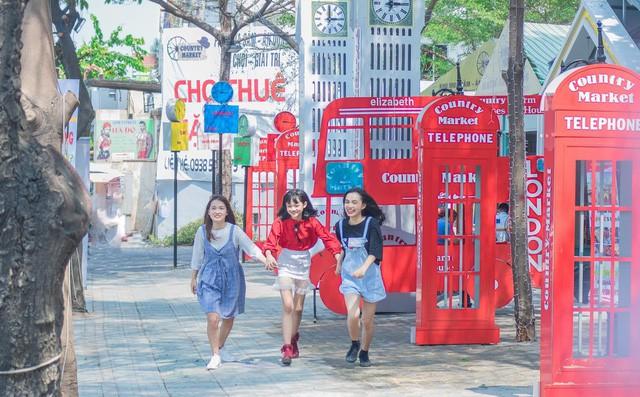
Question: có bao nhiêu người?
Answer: có ba người